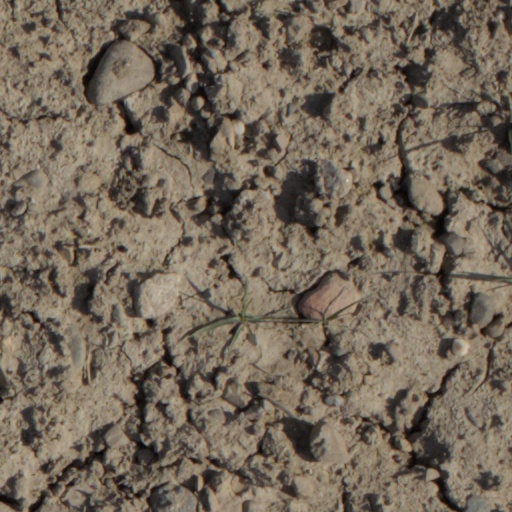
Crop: wheat